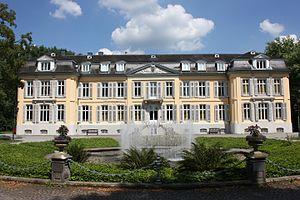
Le Museum Morsbroich est un musée d'art contemporain situé à Leverkusen. Inauguré en janvier 1951, il fut le premier musée d'art moderne de la République fédérale d'Allemagne après la fin de la Seconde Guerre mondiale. Il est soutenu par la ville de Leverkusen.